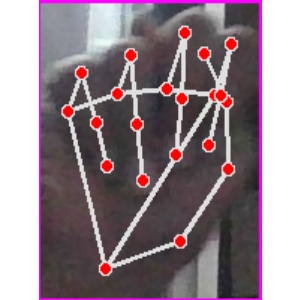
अक्षर: न